Triumph Twenty One

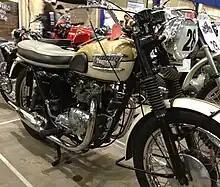
After a single season, the 1964 350cc Triumph T90 Tiger dispensed with the unpopular 'semi-bathtub' or 'bikini' rear fairing still to be found upon the 3TA.

The 3TA and the 5TA both continued in production until 1966 when they were survived by their sportier versions, the T90 and T100 respectively.